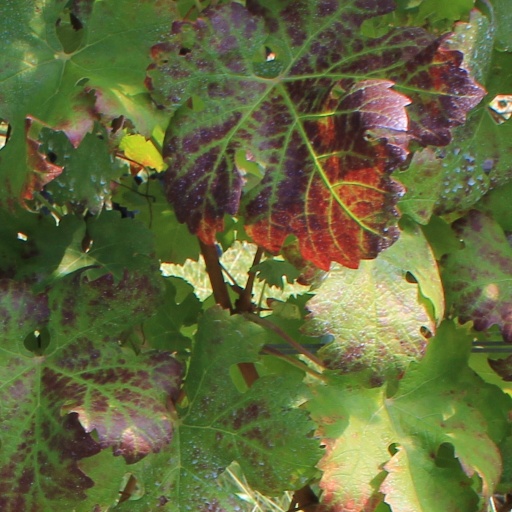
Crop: grape